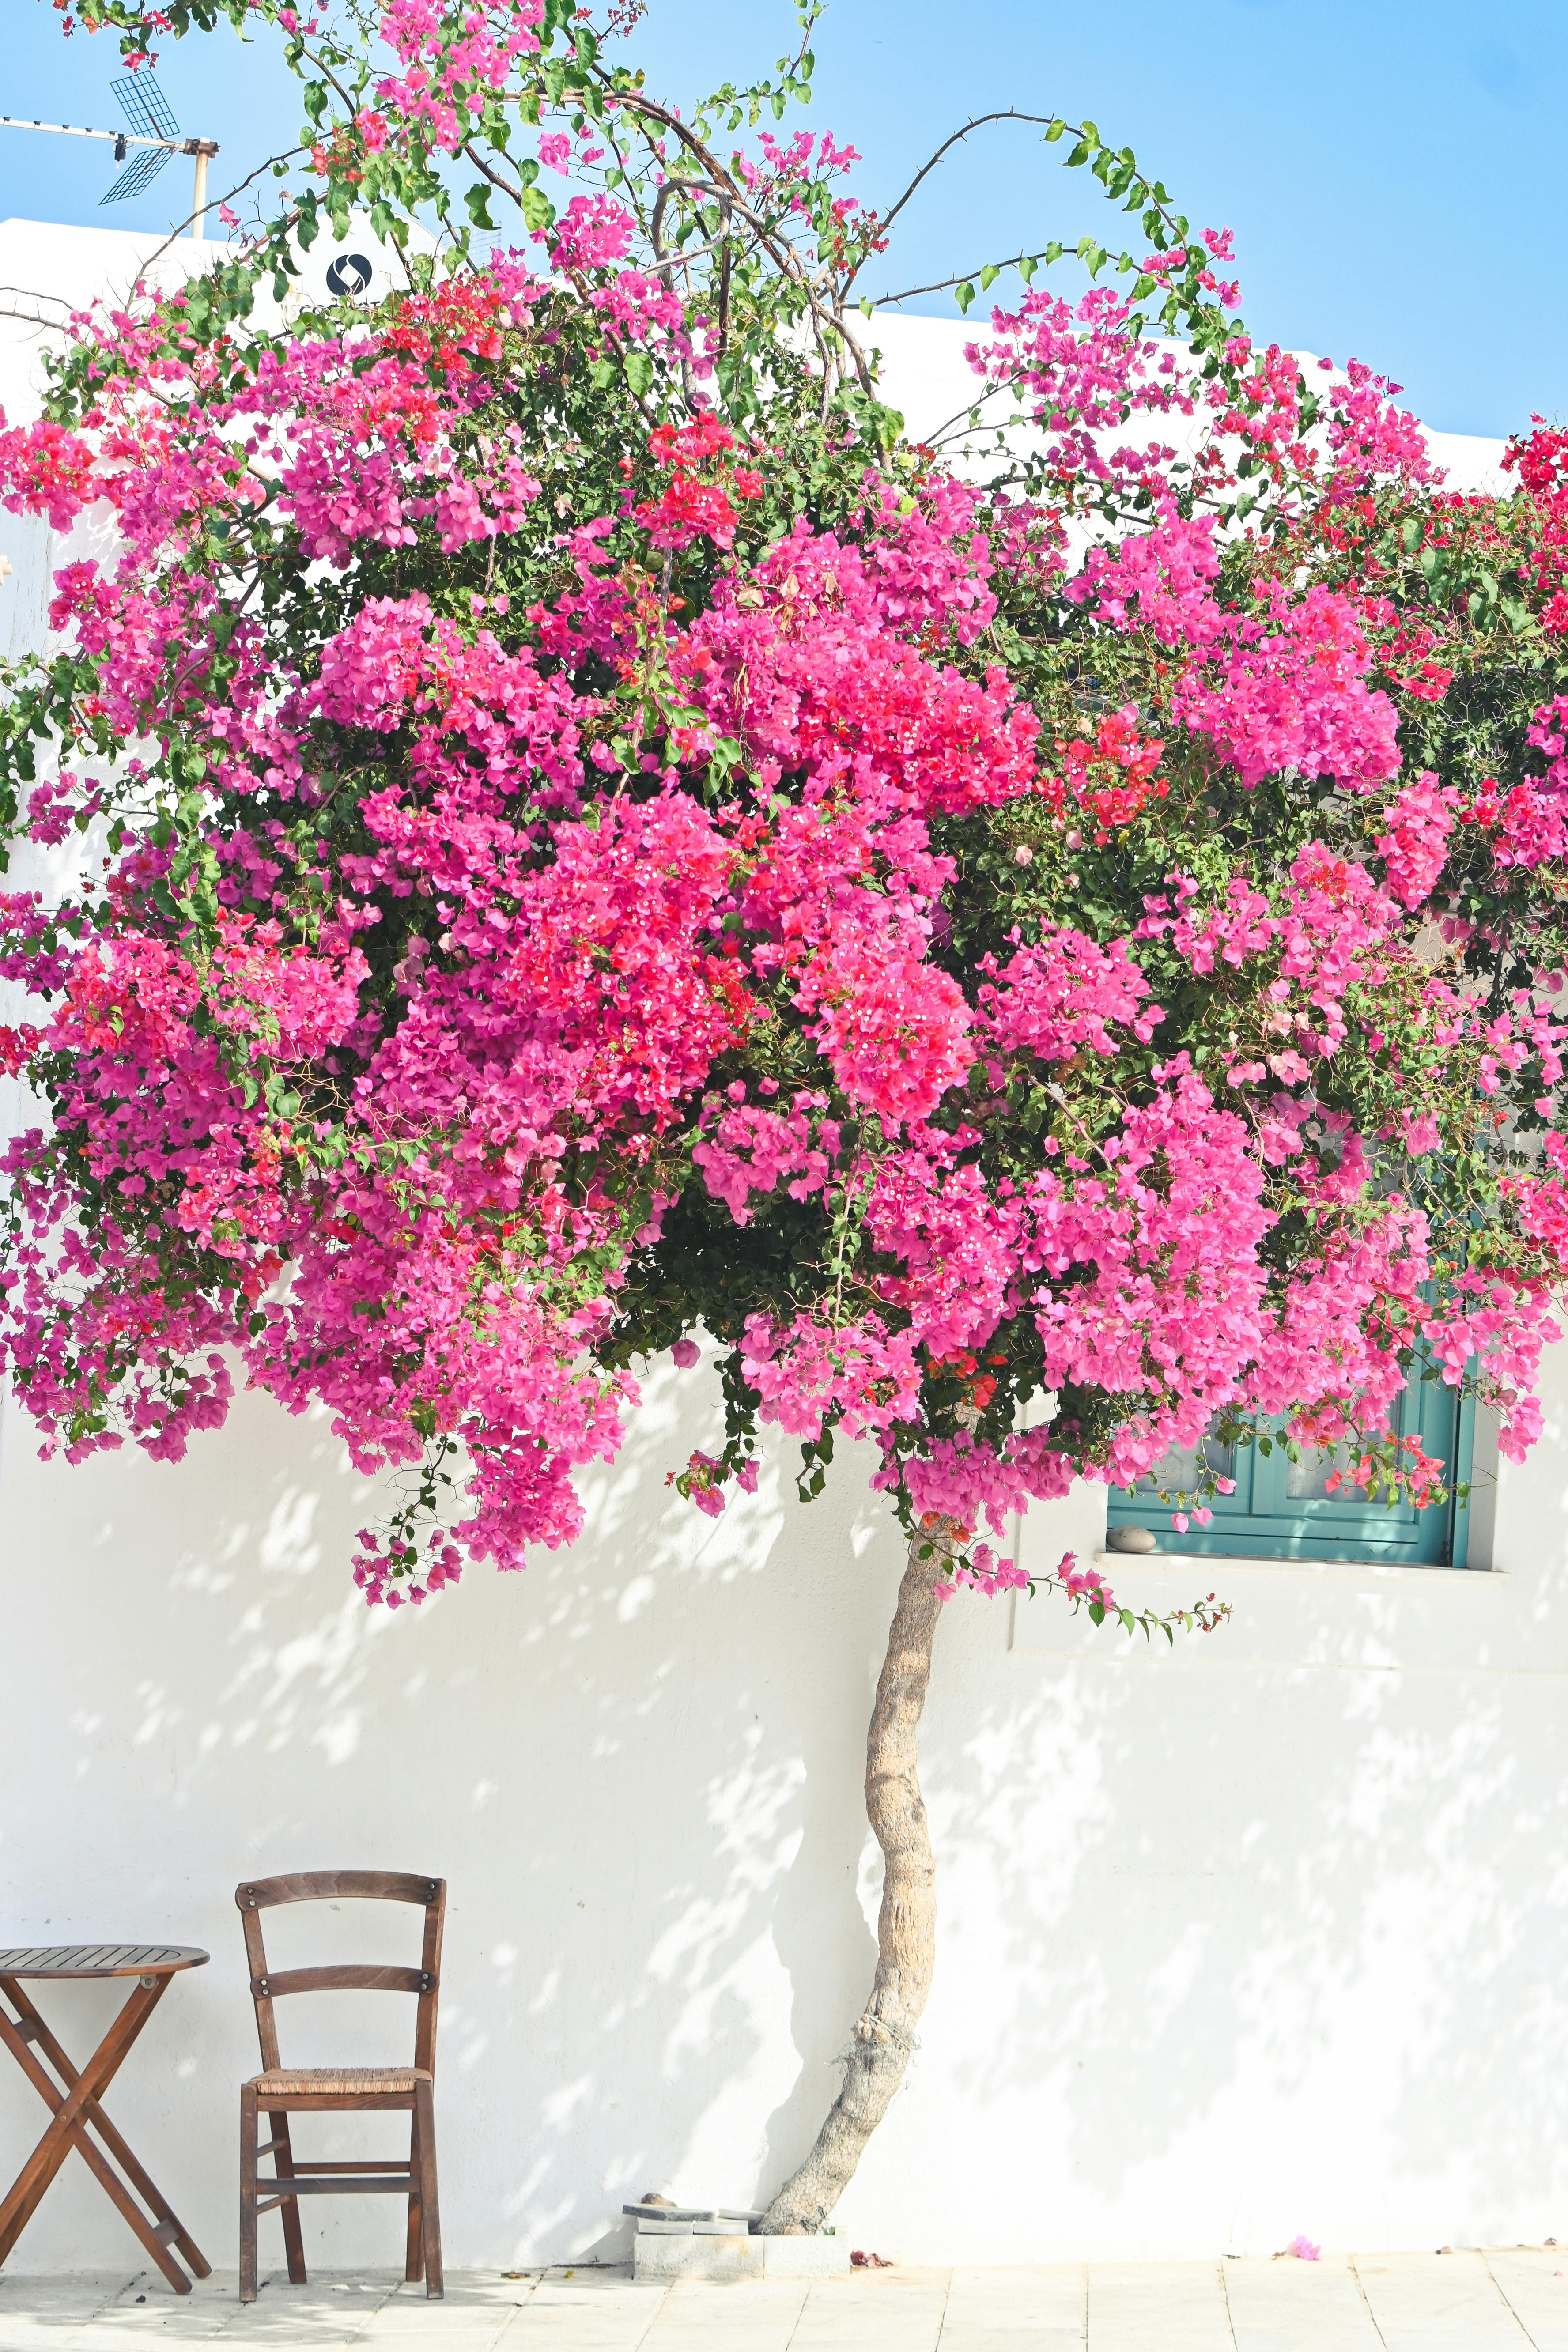
flower, pink, spring, blossom, bougainvillea, lythraceae, crepe myrtle, geraniums